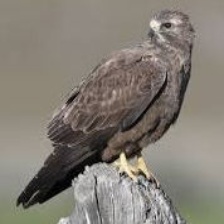
Species: CRANE HAWK
Scientific name: GERANOSPIZA CAERULESCENS